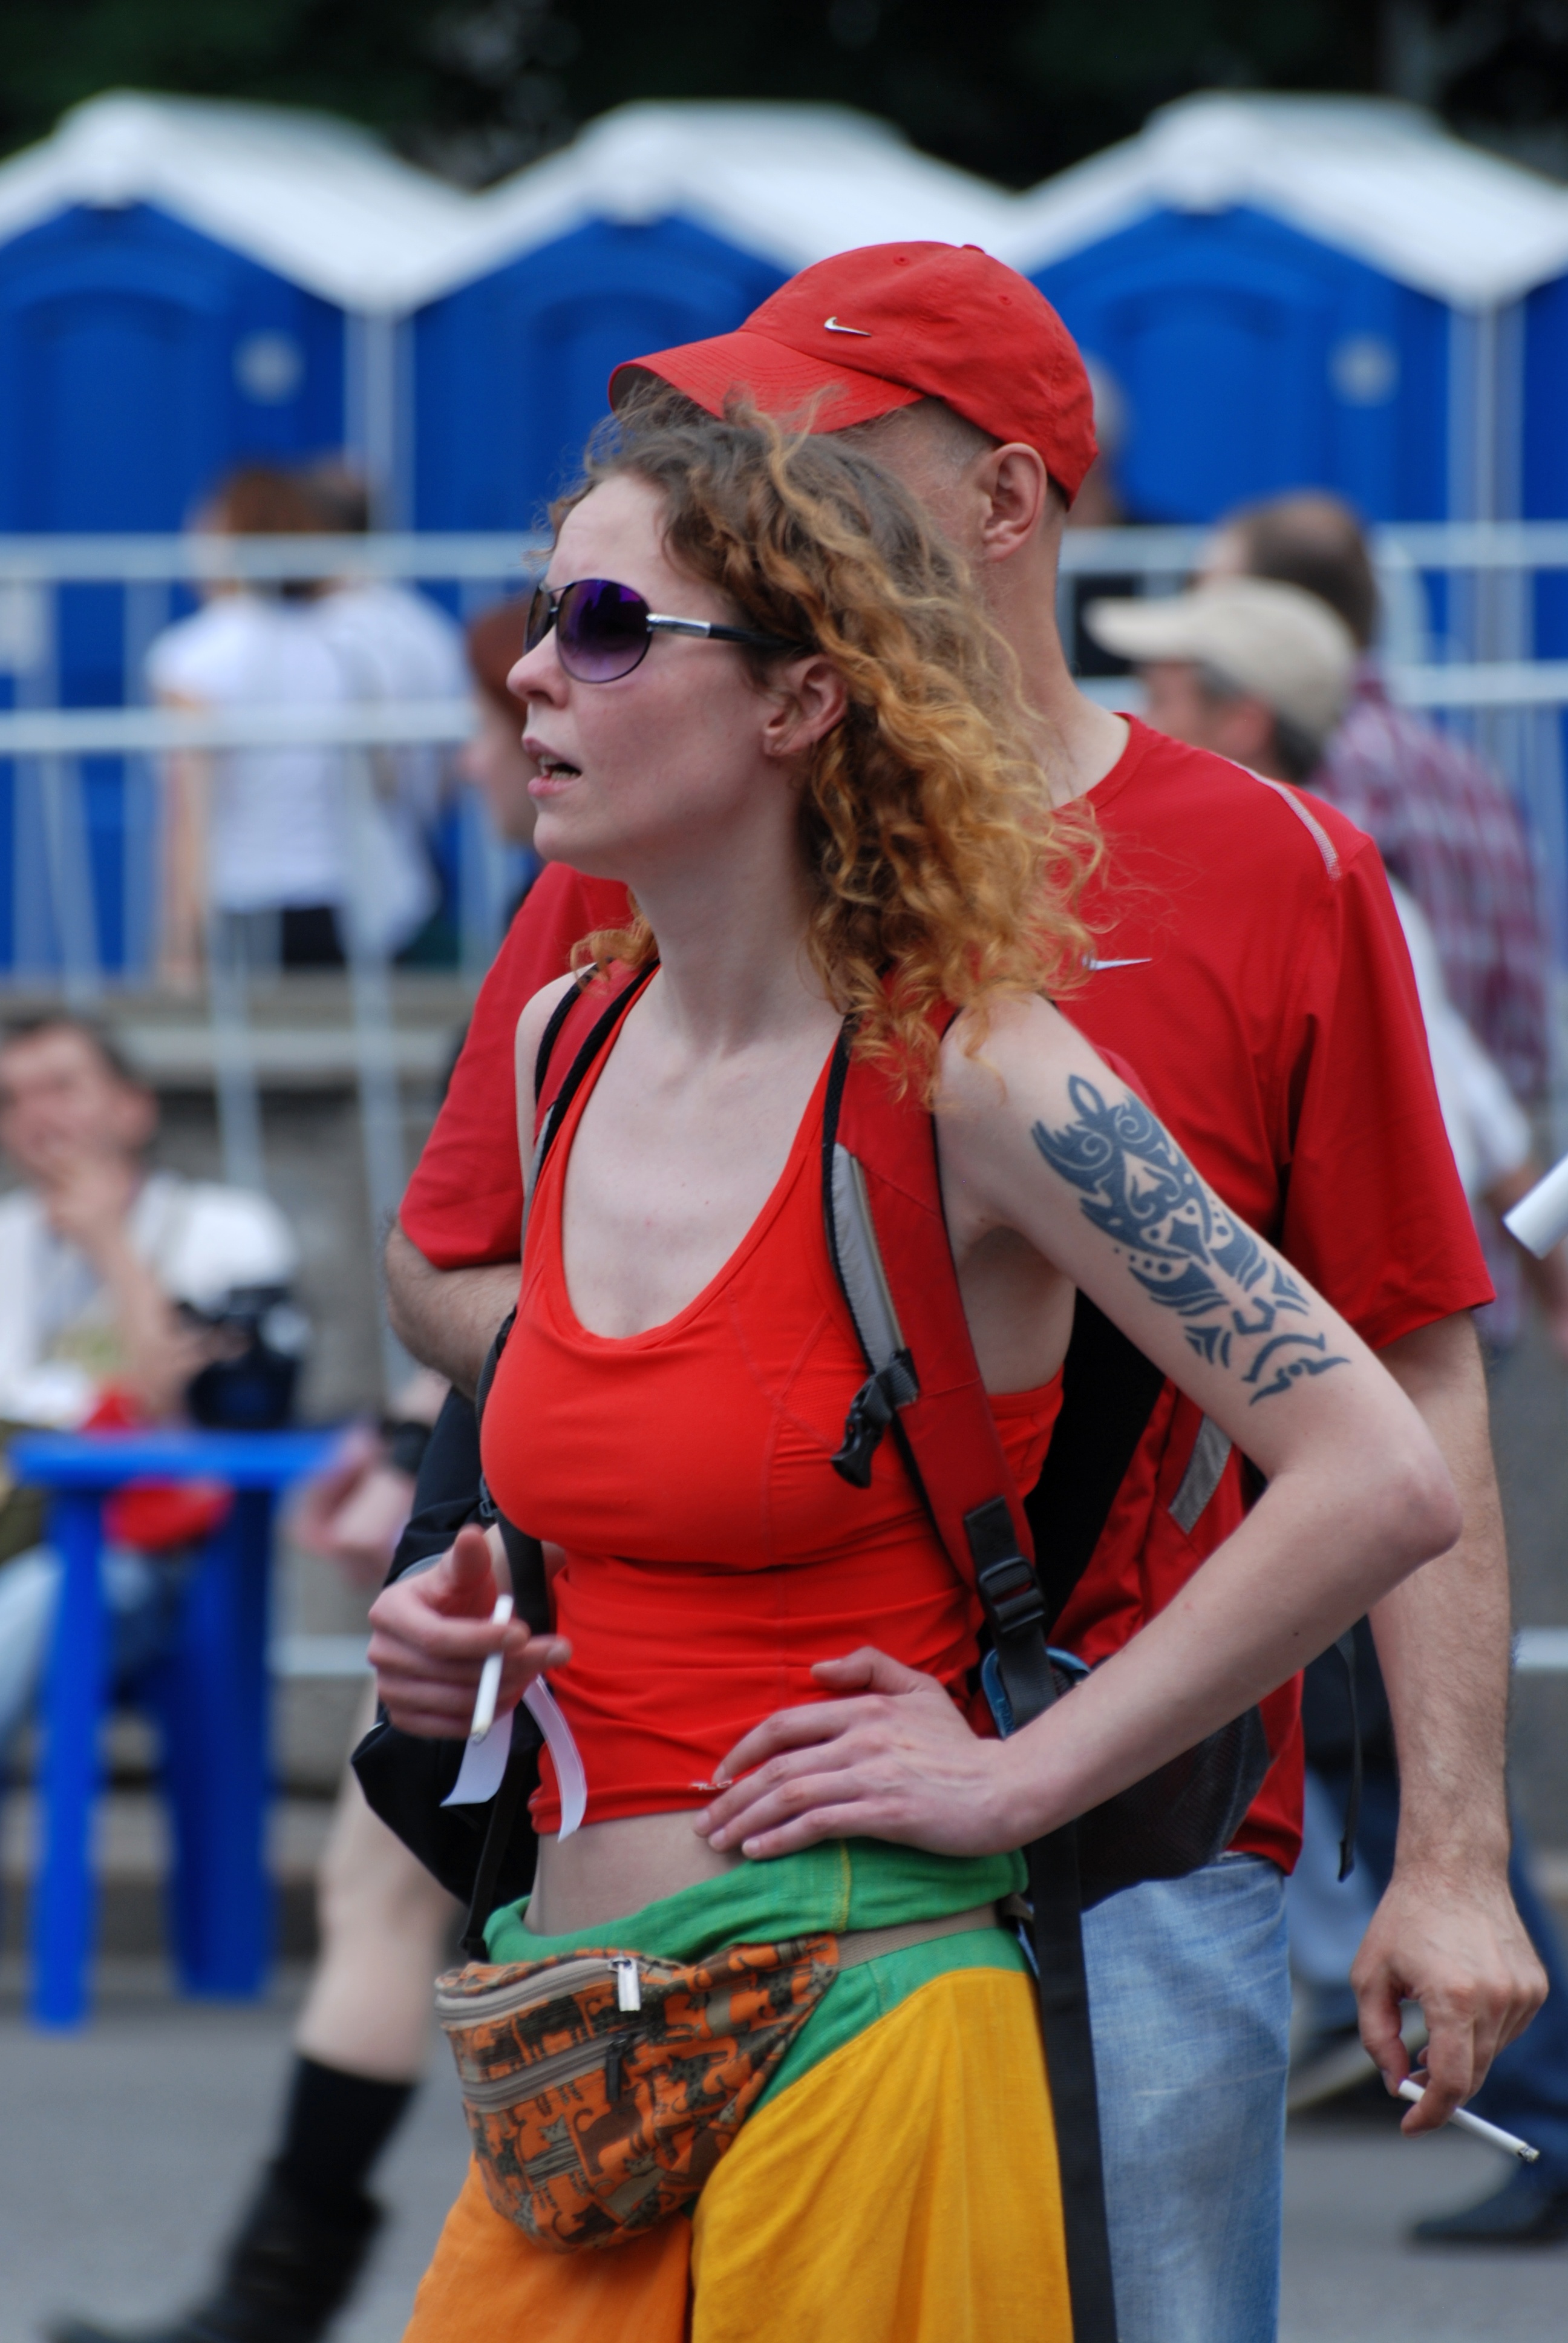
nikon, clothing, festival, sports, moscow, nikkor, russia, d80, costume, 70300mm, moskau, nikond80, moscou, 70300mmf4556gvr